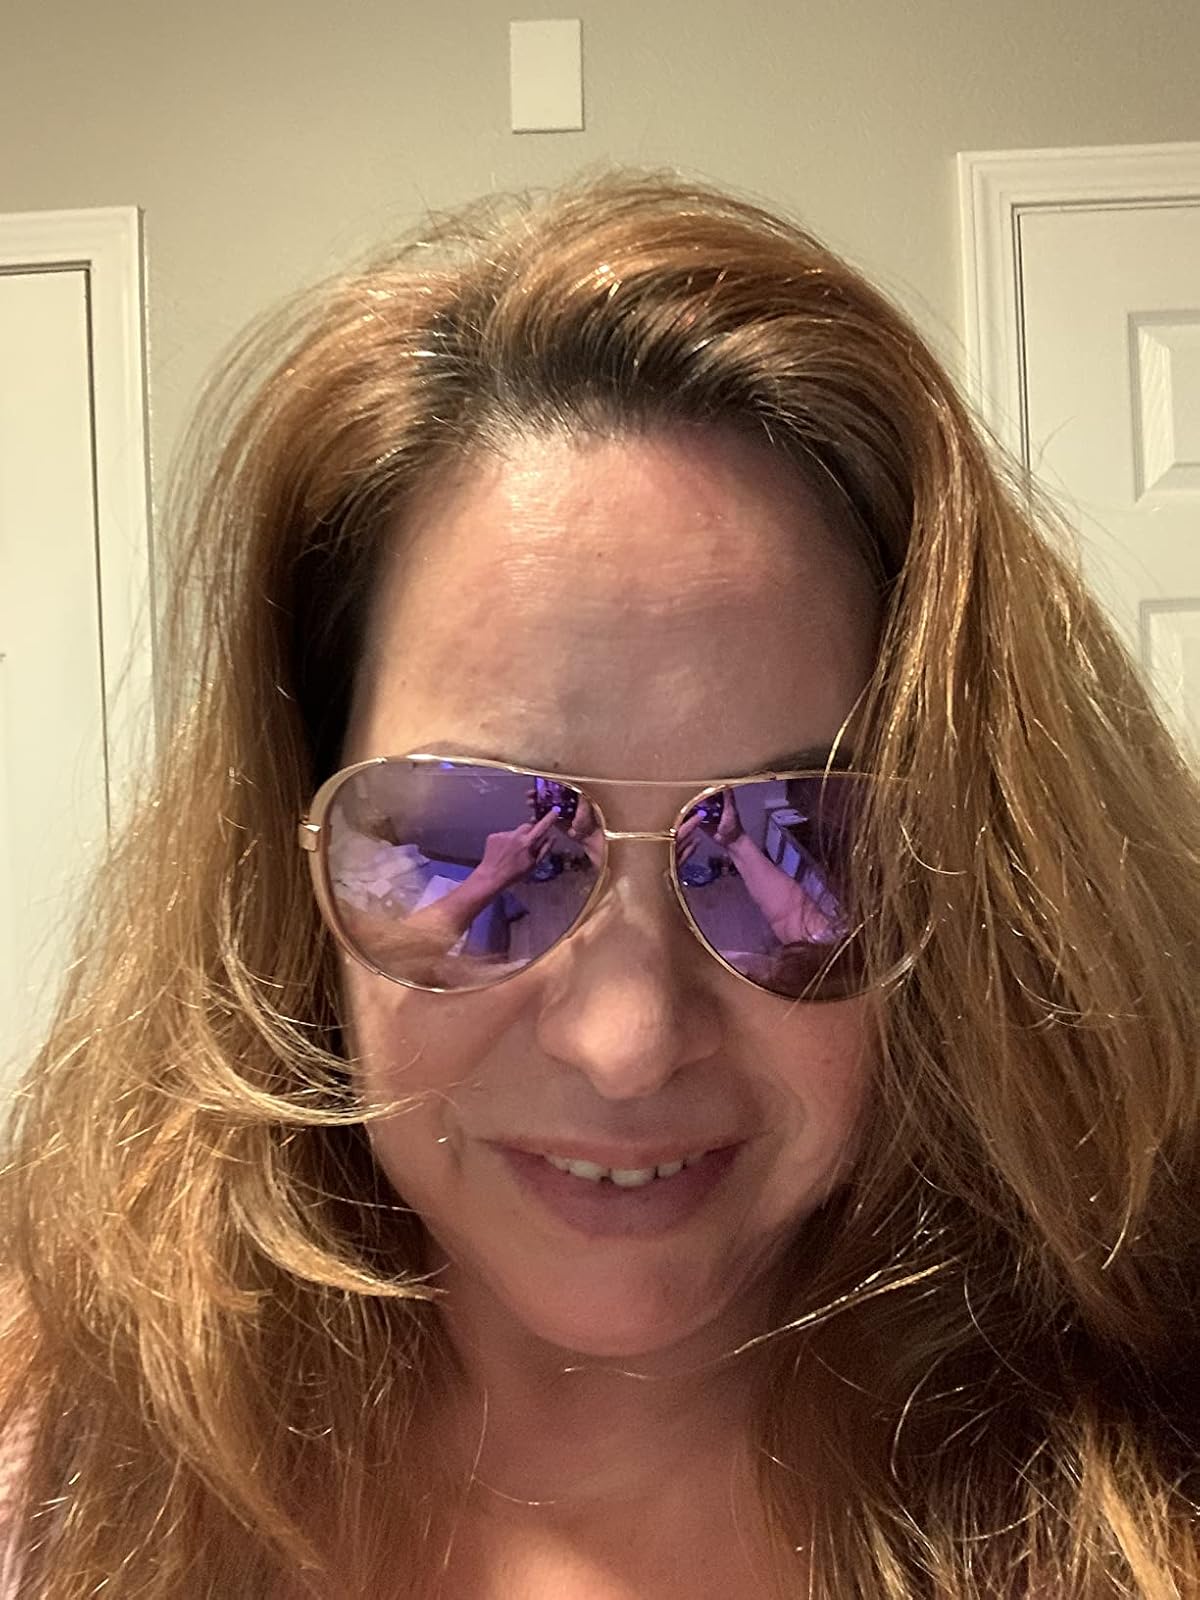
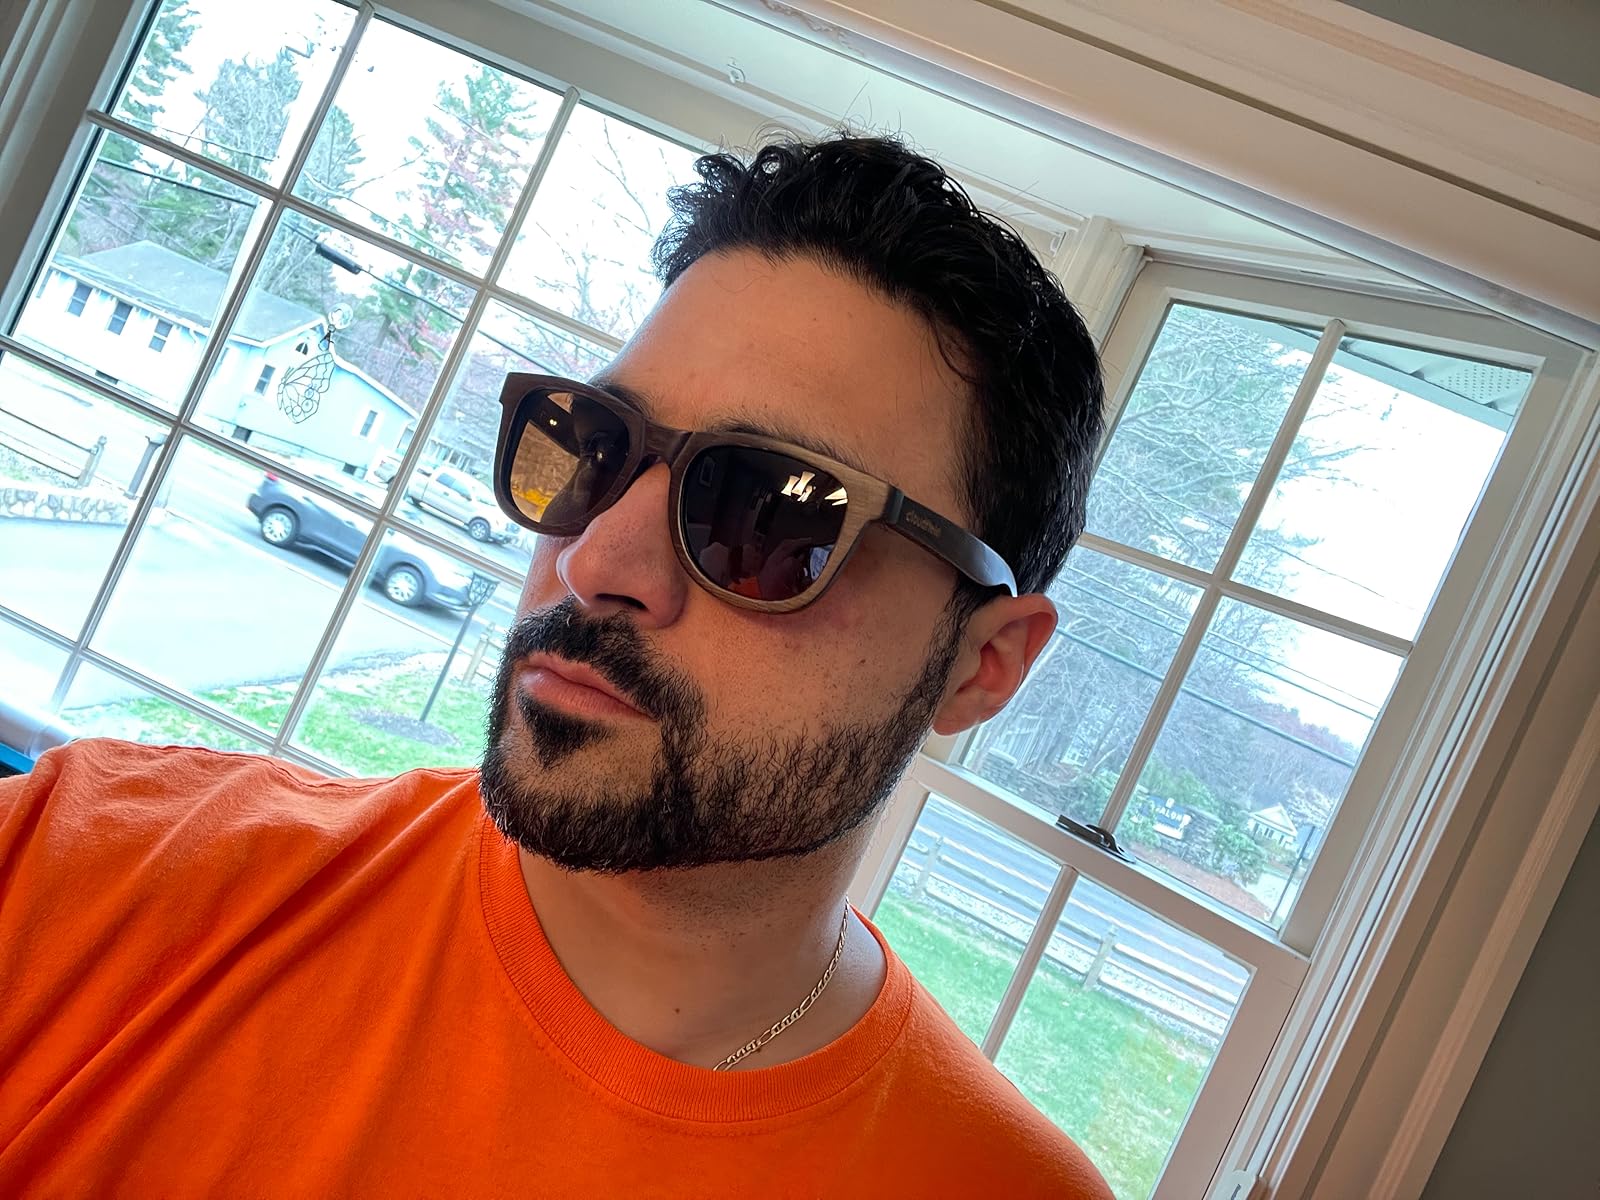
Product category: accessories_sunglasses
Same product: no